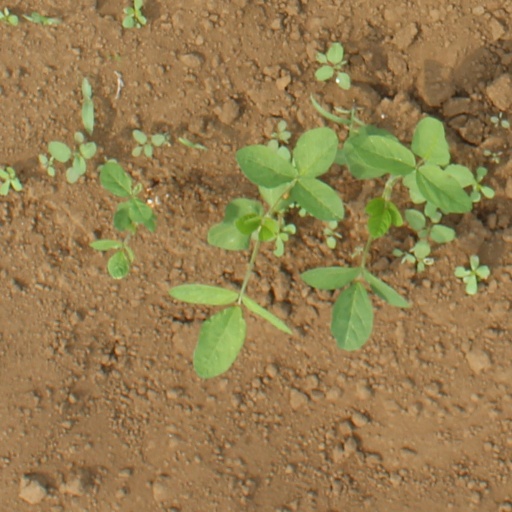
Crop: soybean